Cheese

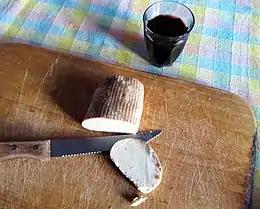
A piece of soft curd cheese, oven-baked to increase shelf life

The word "cheese" comes from Latin ', from which the modern word casein is derived. The earliest source is from the proto-Indo-European root "*kwat-", which means "to ferment, become sour". That gave rise to ' or ' (in Old English) and ' (in Middle English). Similar words are shared by other West Germanic languages—West Frisian ', Dutch ', German ', Old High German '—all from the reconstructed West-Germanic form "*kāsī", which in turn is an early borrowing from Latin.